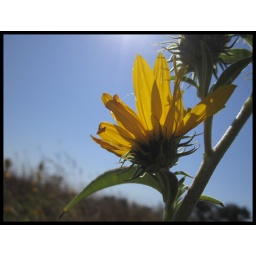
yellow flower in sunlight